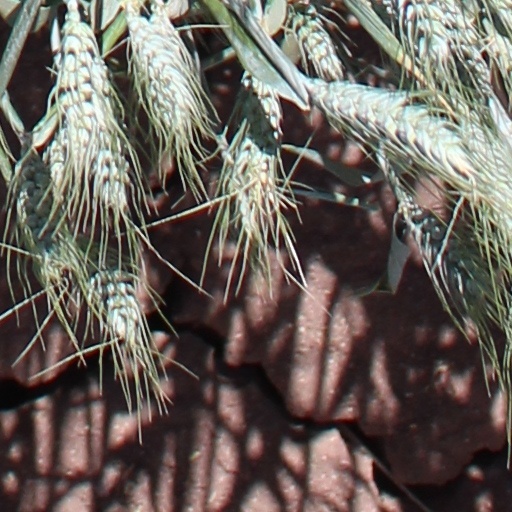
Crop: wheat